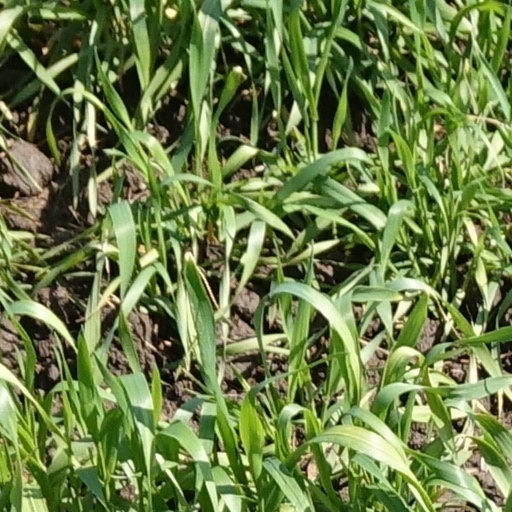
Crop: wheat